Philosophical Hall

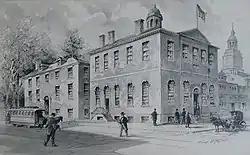
"Philosophical Hall, Philadelphia" depicted in a 1919 watercolor painting

For twenty years after its founding, the American Philosophical Society (APS) had no home of its own, and met in different locations in Philadelphia. In 1783, APS members voted to construct a building in which meetings could be held. The Society originally considered a lot near Arch Street, but a lot became available in the State House yard, now Independence Square. In 1785 the Pennsylvania Legislative Assembly, who met in State House, today known as Independence Hall, voted to give the lot to the Society.